Franck Ribéry

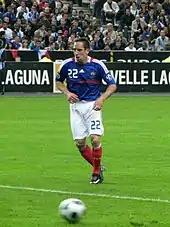
Ribéry playing for France against Colombia in June 2008

Ribéry earned his first cap with the senior team in a 1–0 victory over Mexico on 27 May 2006 appearing as a substitute in the 74th minute for striker David Trezeguet. His solid performances in the friendly matches ahead of the 2006 FIFA World Cup led to his inclusion in the team for the competition. Ribéry appeared in all seven matches France contested, starting six. On 27 June, he scored France's opening goal in the team's 3–1 Round of 16 win over Spain after receiving a through ball from Patrick Vieira, which allowed the winger to dribble past an oncoming Iker Casillas and shoot into the empty net. He played in the final where France lost to Italy on penalties. Ribéry's only shot on goal came in extra time and he was later replaced by Trezeguet.